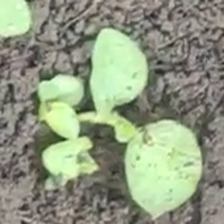
Weed species: Kena_(Commplina_benghalensio)